Dos-à-dos binding

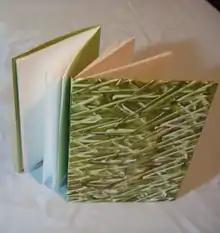
A modern dos-à-dos binding.

In bookbinding, a dos-à-dos binding ( or , from the French for "back-to-back") is a binding structure in which two separate books are bound together such that the fore edge of one is adjacent to the spine of the other, with a shared lower board between them serving as the back cover of both. When shelved, the spine of the book to the right faces outward, while the spine of the book to the left faces the back of the shelf; the text of both works runs head-to-tail.